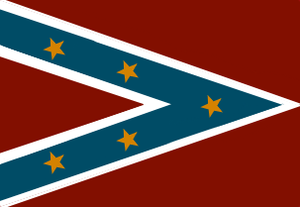
Drapeau de la fédération de Géorgie
Revolution est une série télévisée de science-fiction post-apocalyptique américaine en 42 épisodes de 43 minutes produite et créée par Eric Kripke, diffusée entre le 17 septembre 2012 et le 21 mai 2014 sur le réseau NBC aux États-Unis et en simultané sur Citytv au Canada.